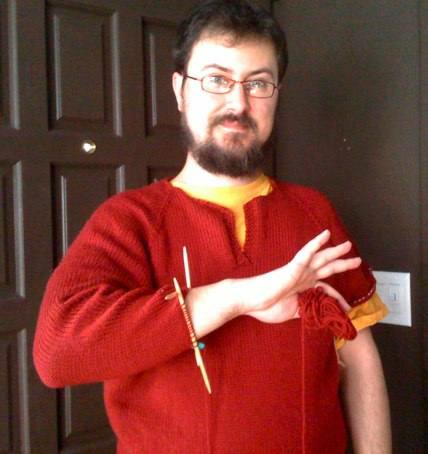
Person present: Yes